Toro Rosso STR2

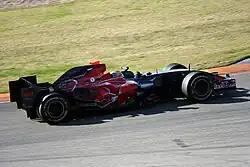
An STR2B driven by Sébastien Bourdais at Valencia in January 2008.

The STR2 was developed further to include the new McLaren Electronic Systems "Standardised Electronic Control Unit" that prevented the cars having electronic driver aids like engine braking and traction control. The car was also adapted for the new rules on driver safety with higher headrests around the cockpit. Another development was a new gearbox, as the 2008 rules stated that cars must have a gearbox that lasts for four races: if one failed, the driver faced a penalty of five places on the starting grid. The STR2B car was utilized 2007-spec Ferrari 056 engine rather than 2008.